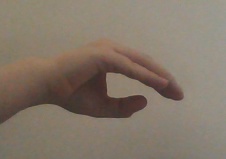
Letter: jeem